British Rail Class 42

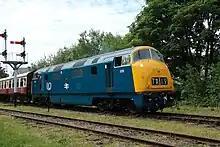
D832 "Onslaught" departing Ramsbottom East Lancashire Railway in June 2021. The locomotive was temporarily renumbered and renamed 818 "Glory" in recognition to the parts donated from sister locomotive.

D818 became a "pet" of the employees of Swindon Works and was repainted from Rail Blue with full yellow ends back into its original green livery. There was some hope that it would eventually be preserved, but this did not happen, and the locomotive was scrapped before the works closed in 1985.